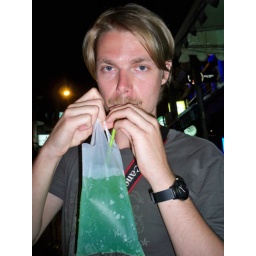
Green Mirinda with ice in a plastic bag in Bangkok.